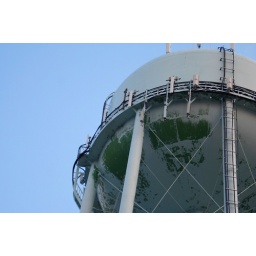
Glenmont water tower in all its glory, Layhill at Georgia Ave, Silver Spring